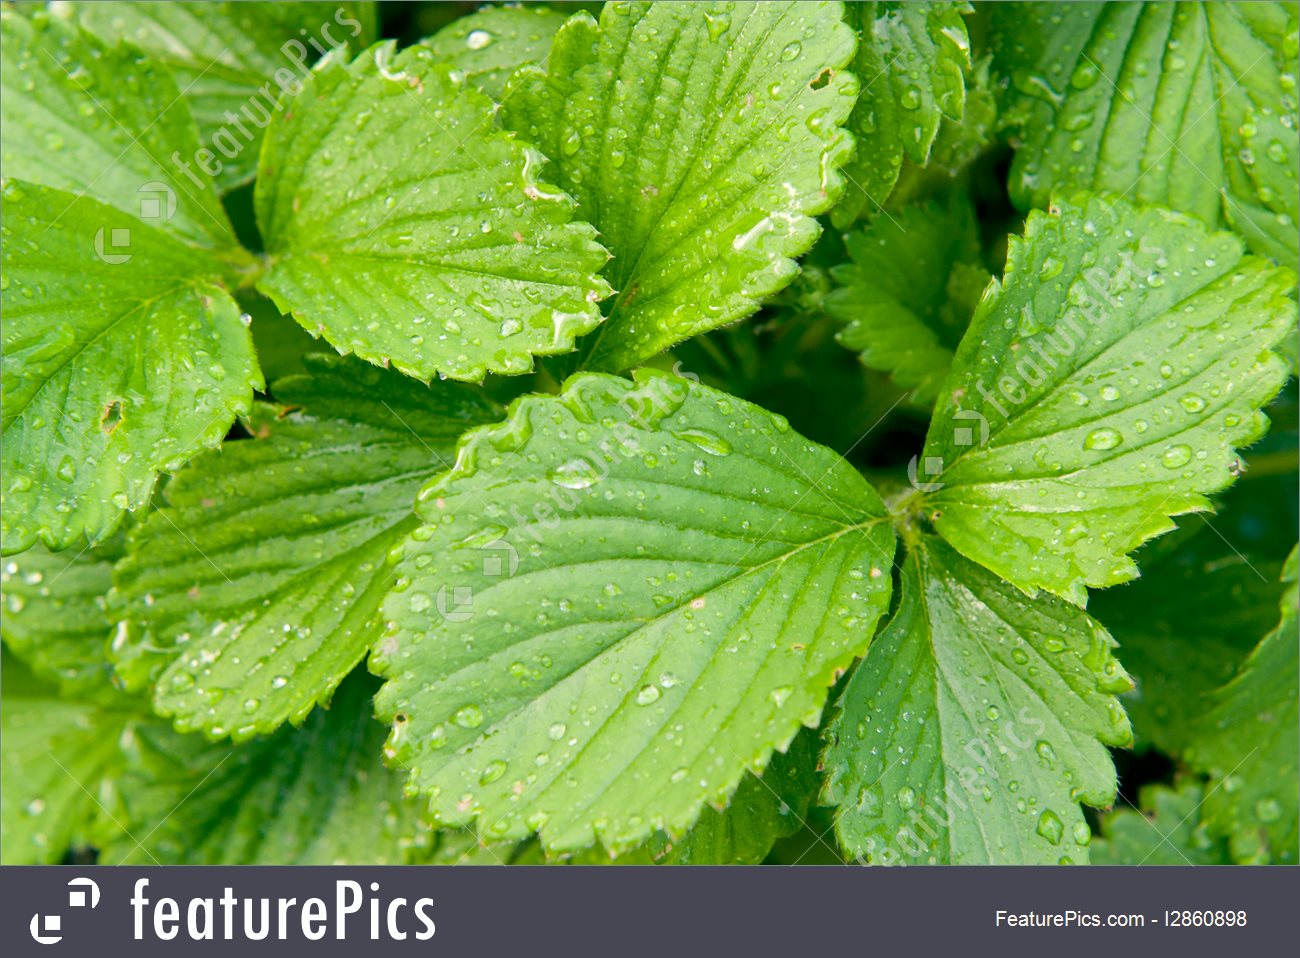
Labels: Strawberry leaf, Strawberry leaf, Strawberry leaf, Strawberry leaf